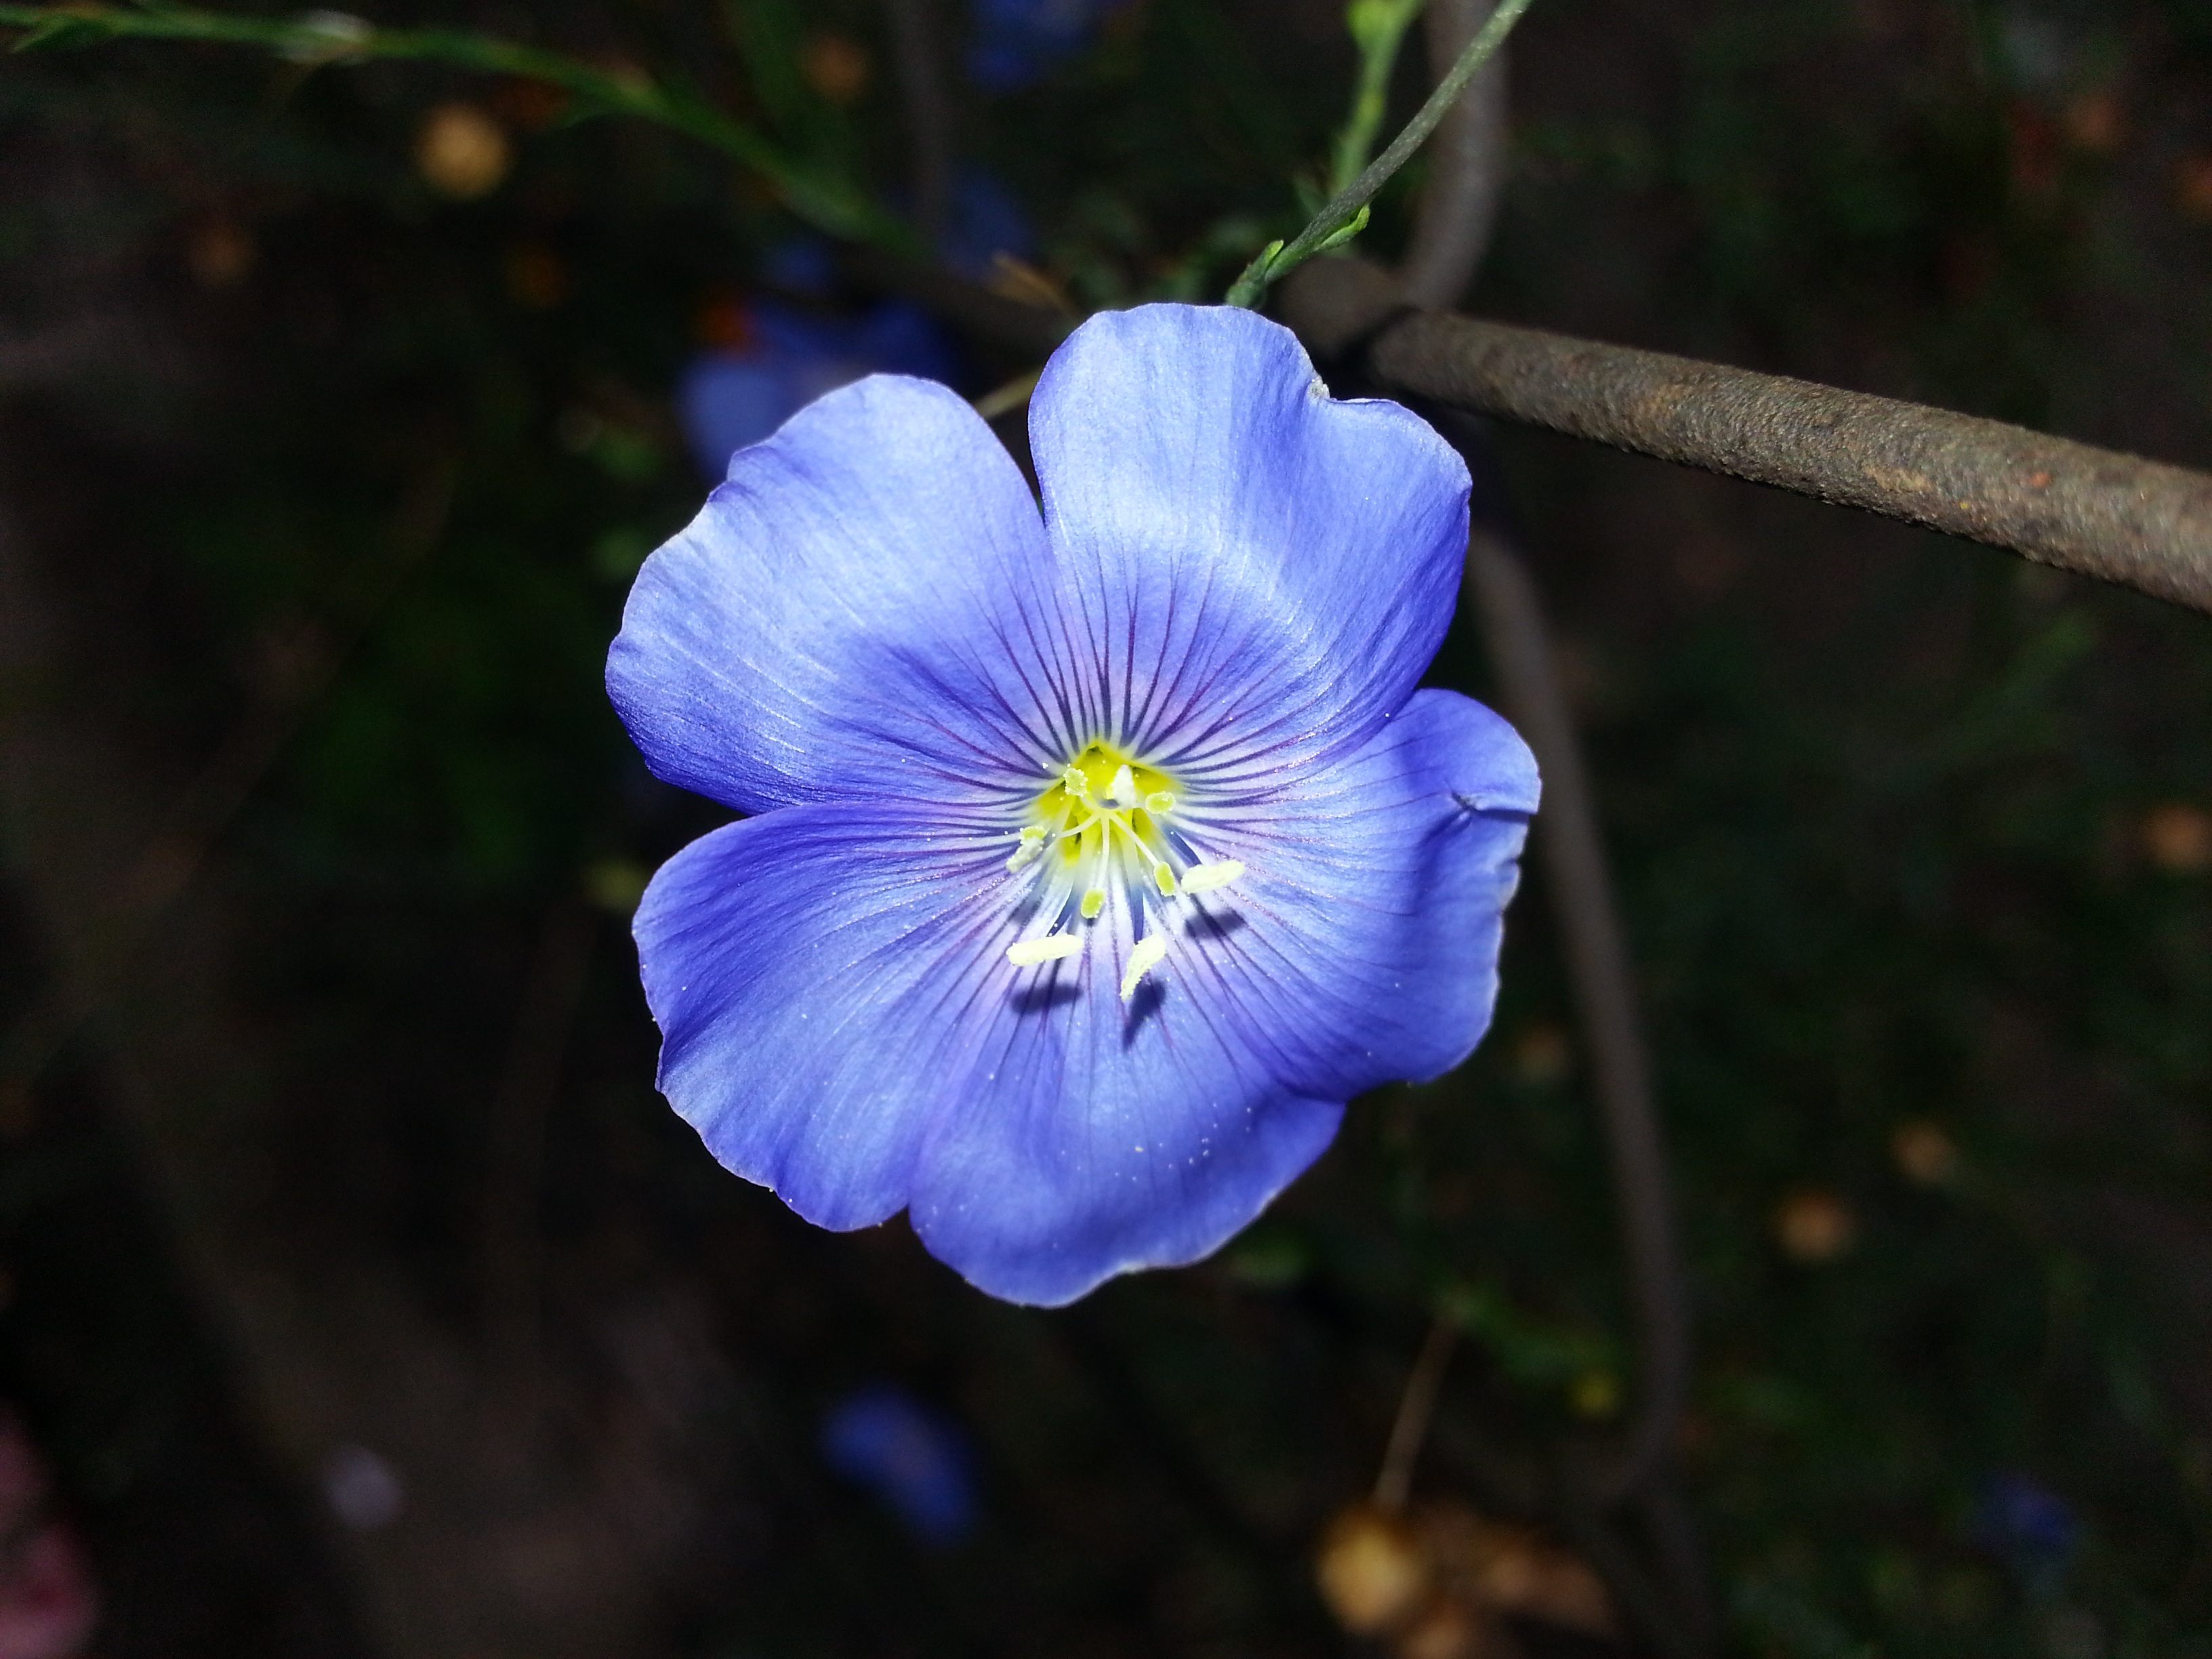
nature, blossom, plant, flower, petal, botany, blue, flora, wildflower, macro photography, flowering plant, lenvir g, land plant, violet family